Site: brandenburg
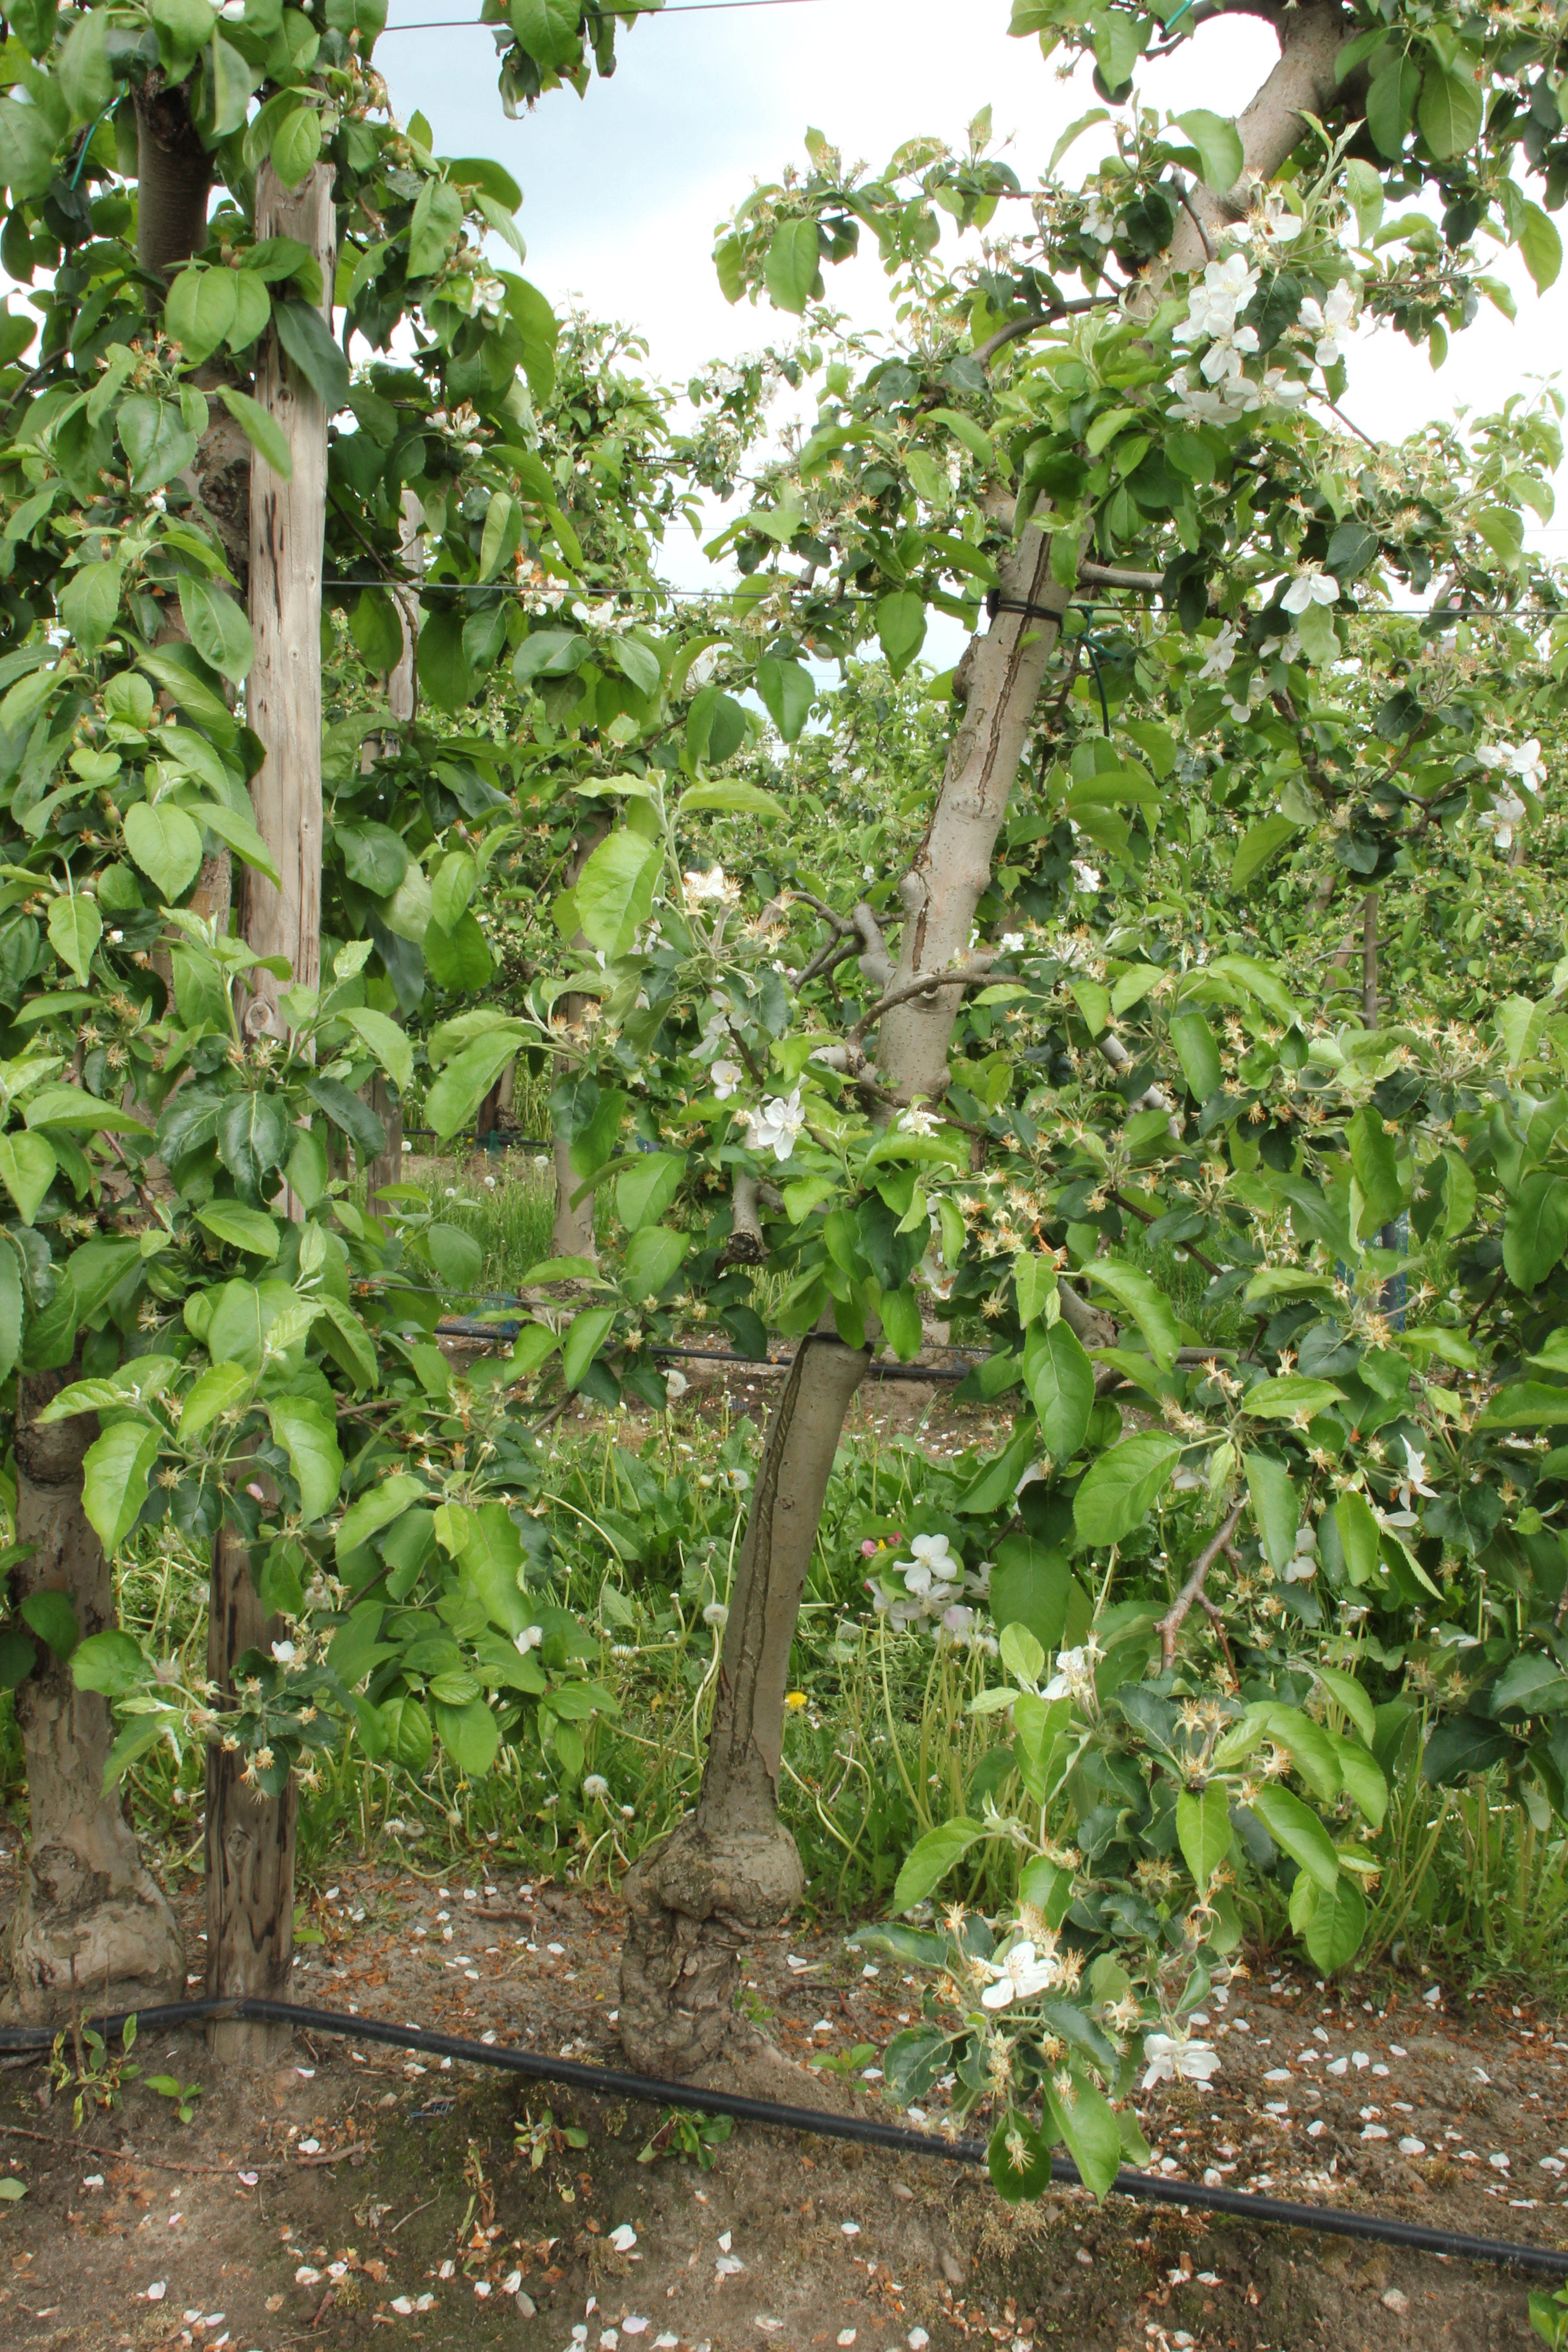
Growth stage (BBCH 67): Flowering